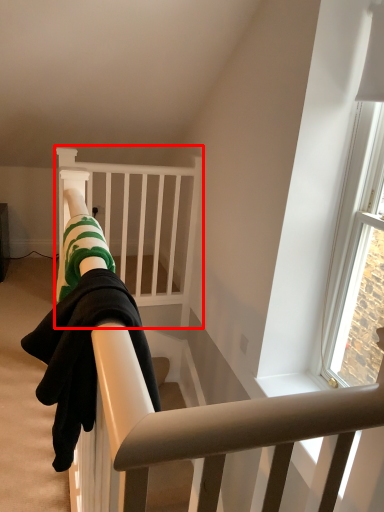
Question: From the image's perspective, where is infant bed (annotated by the red box) located in relation to person in the image? Select from the following
(A) above
(B) below
Answer: A